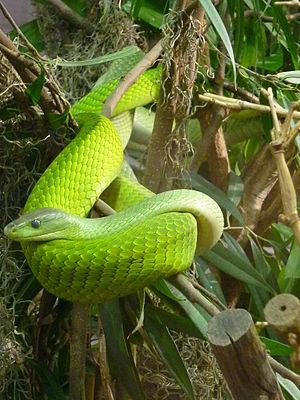
Dendroaspis viridis est une espèce de serpents de la famille des Elapidae. En français, il est appelé Mamba vert de l'Ouest ou Mamba vert de Guinée. C'est un long serpent, mince et très venimeux, appartenant au genre des mambas, Dendroaspis. Cette espèce a été décrite pour la première en 1844 par l'herpétologiste américain Edward Hallowell. Le Mamba vert de l'Ouest est une espèce assez grande aux mœurs arboricoles, capables de naviguer à travers les arbres rapidement et gracieusement. Il peut également descendre au niveau du sol pour poursuivre des proies comme les rongeurs et autres petits mammifères.